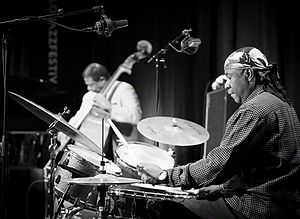
Lenny White / Diskografi
Lenny White på scenen med Buster Williams under Oslo Jazzfestival 2016
Lenny White er en amerikansk trommeslager.